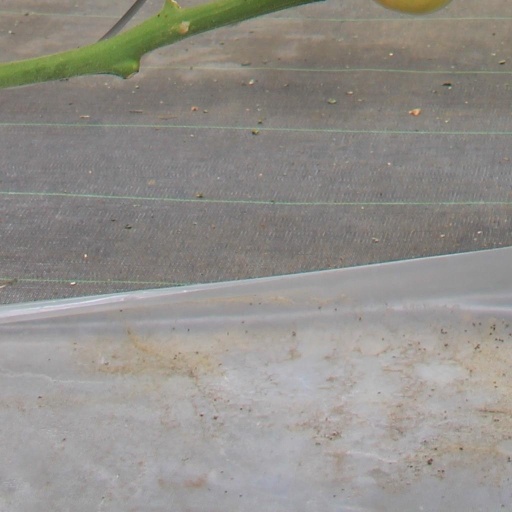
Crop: tomato